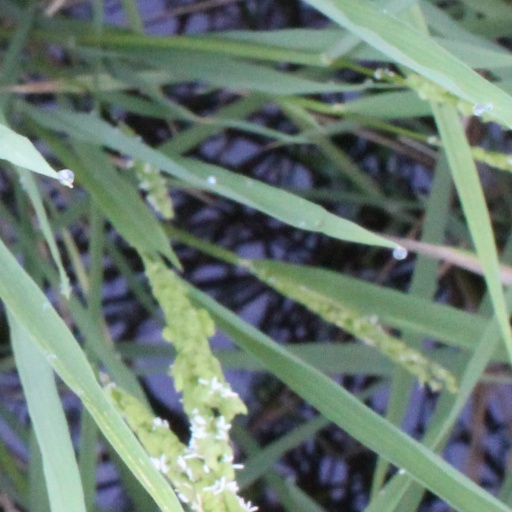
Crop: rice